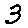
Label: 3